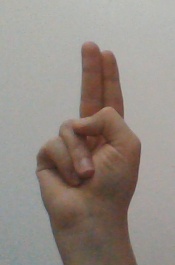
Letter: taa